Phosphorus

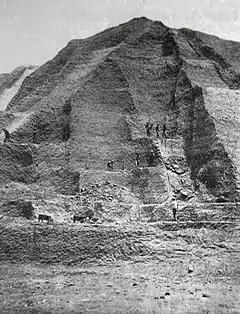
Guano mining in the Central Chincha Islands, c. 1860

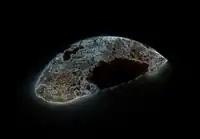
White phosphorus exposed to air glows in the dark.

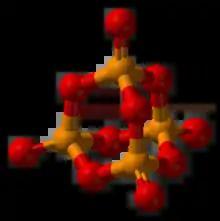
The tetrahedral structure of and

In 1609 Inca Garcilaso de la Vega wrote the book "Comentarios Reales" in which he described many of the agricultural practices of the Incas prior to the arrival of the Spaniards and introduced the use of guano as a fertiliser. As Garcilaso described, the Incas near the coast harvested guano. In the early 1800s Alexander von Humboldt introduced guano as a source of agricultural fertiliser to Europe after having discovered it in exploitable quantities on islands off the coast of South America. It has been reported that, at the time of its discovery, the guano on some islands was over 30 meters deep. The guano had previously been used by the Moche people as a source of fertiliser by mining it and transporting it back to Peru by boat. International commerce in guano did not start until after 1840. By the start of the 20th century guano had been nearly completely depleted and was eventually overtaken with the discovery of methods of production of superphosphate.